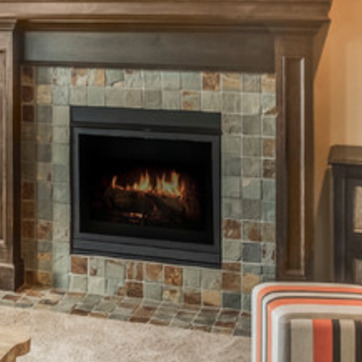
Material: other